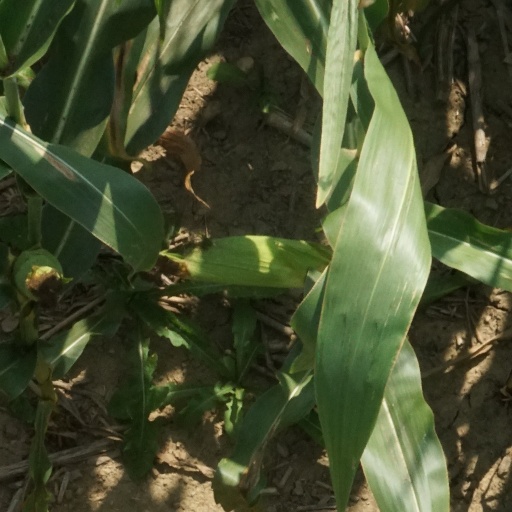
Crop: maize; corn